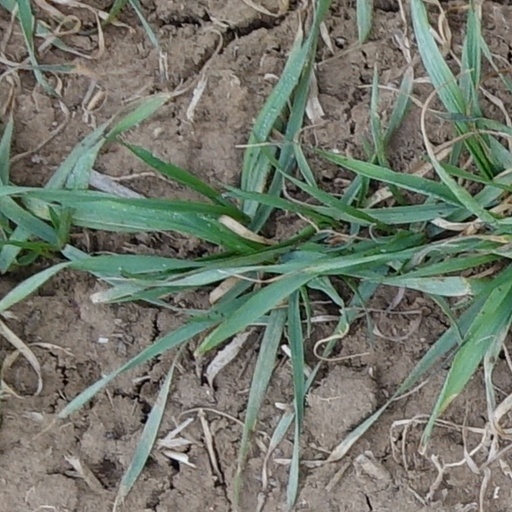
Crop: wheat